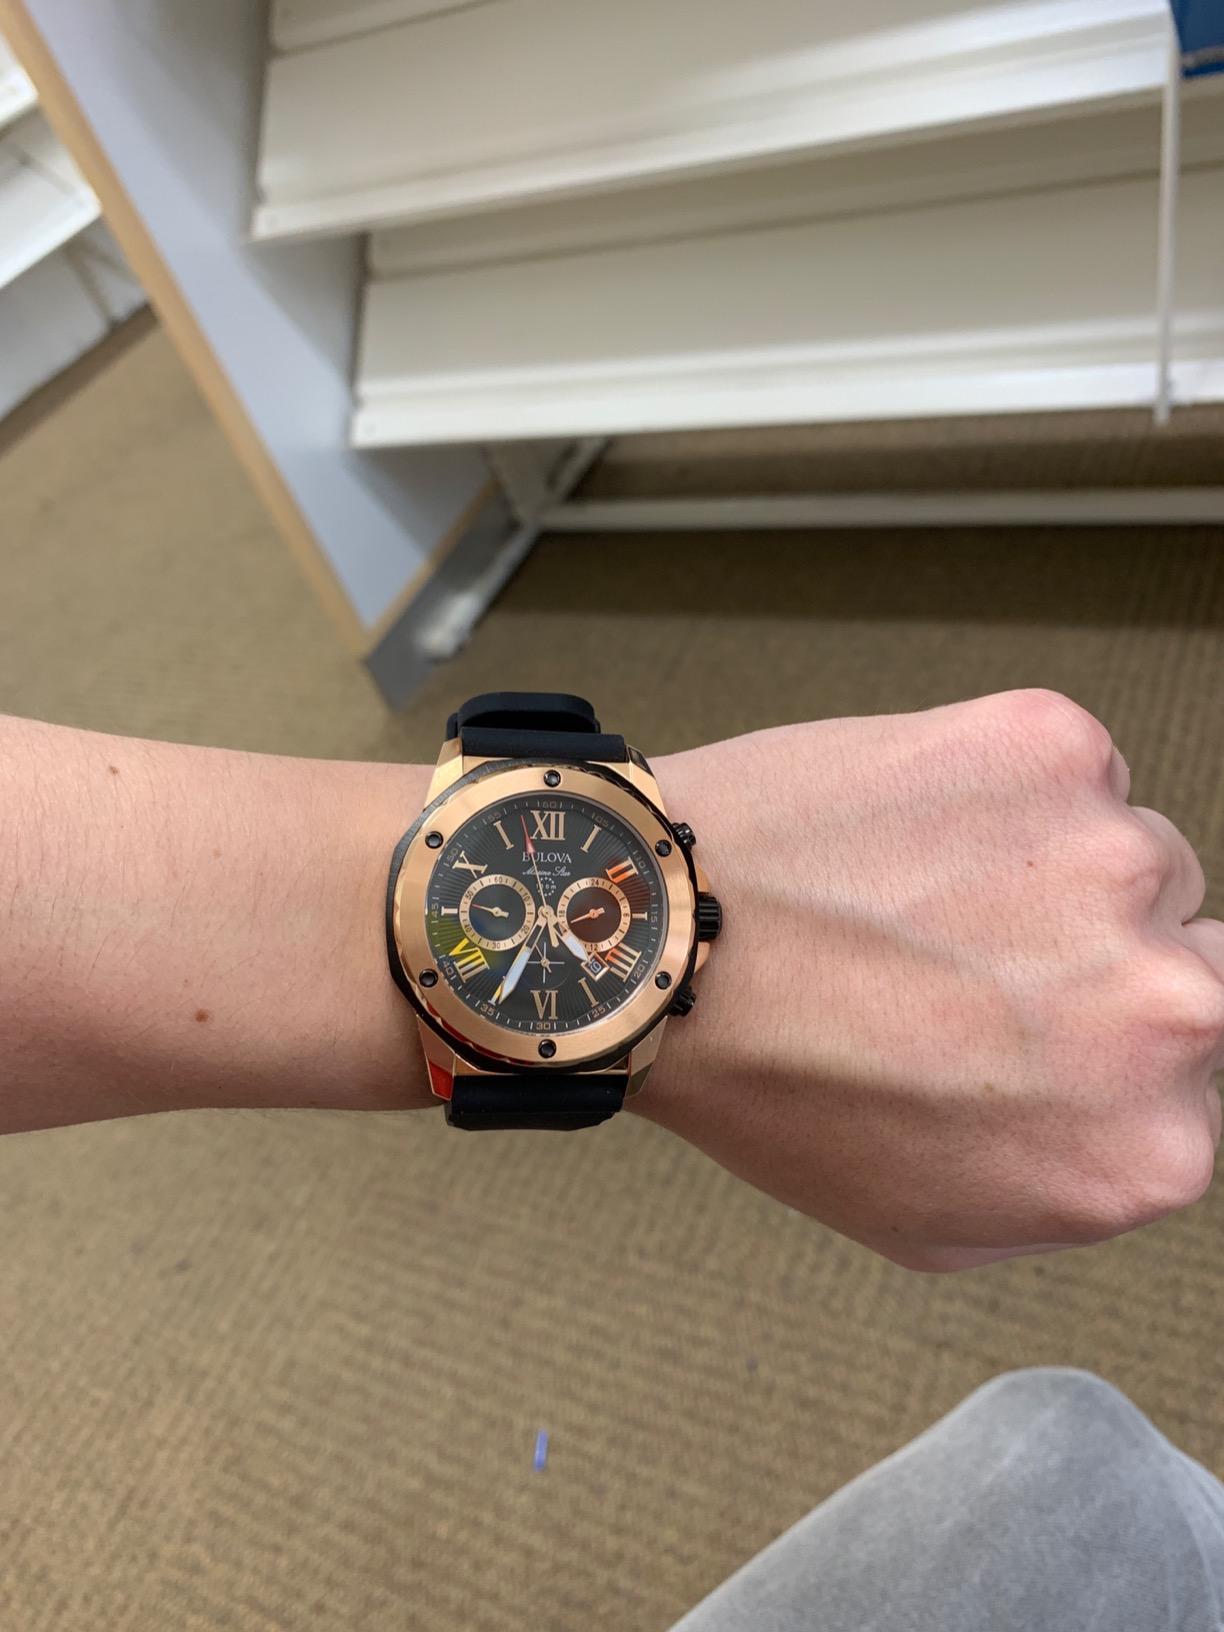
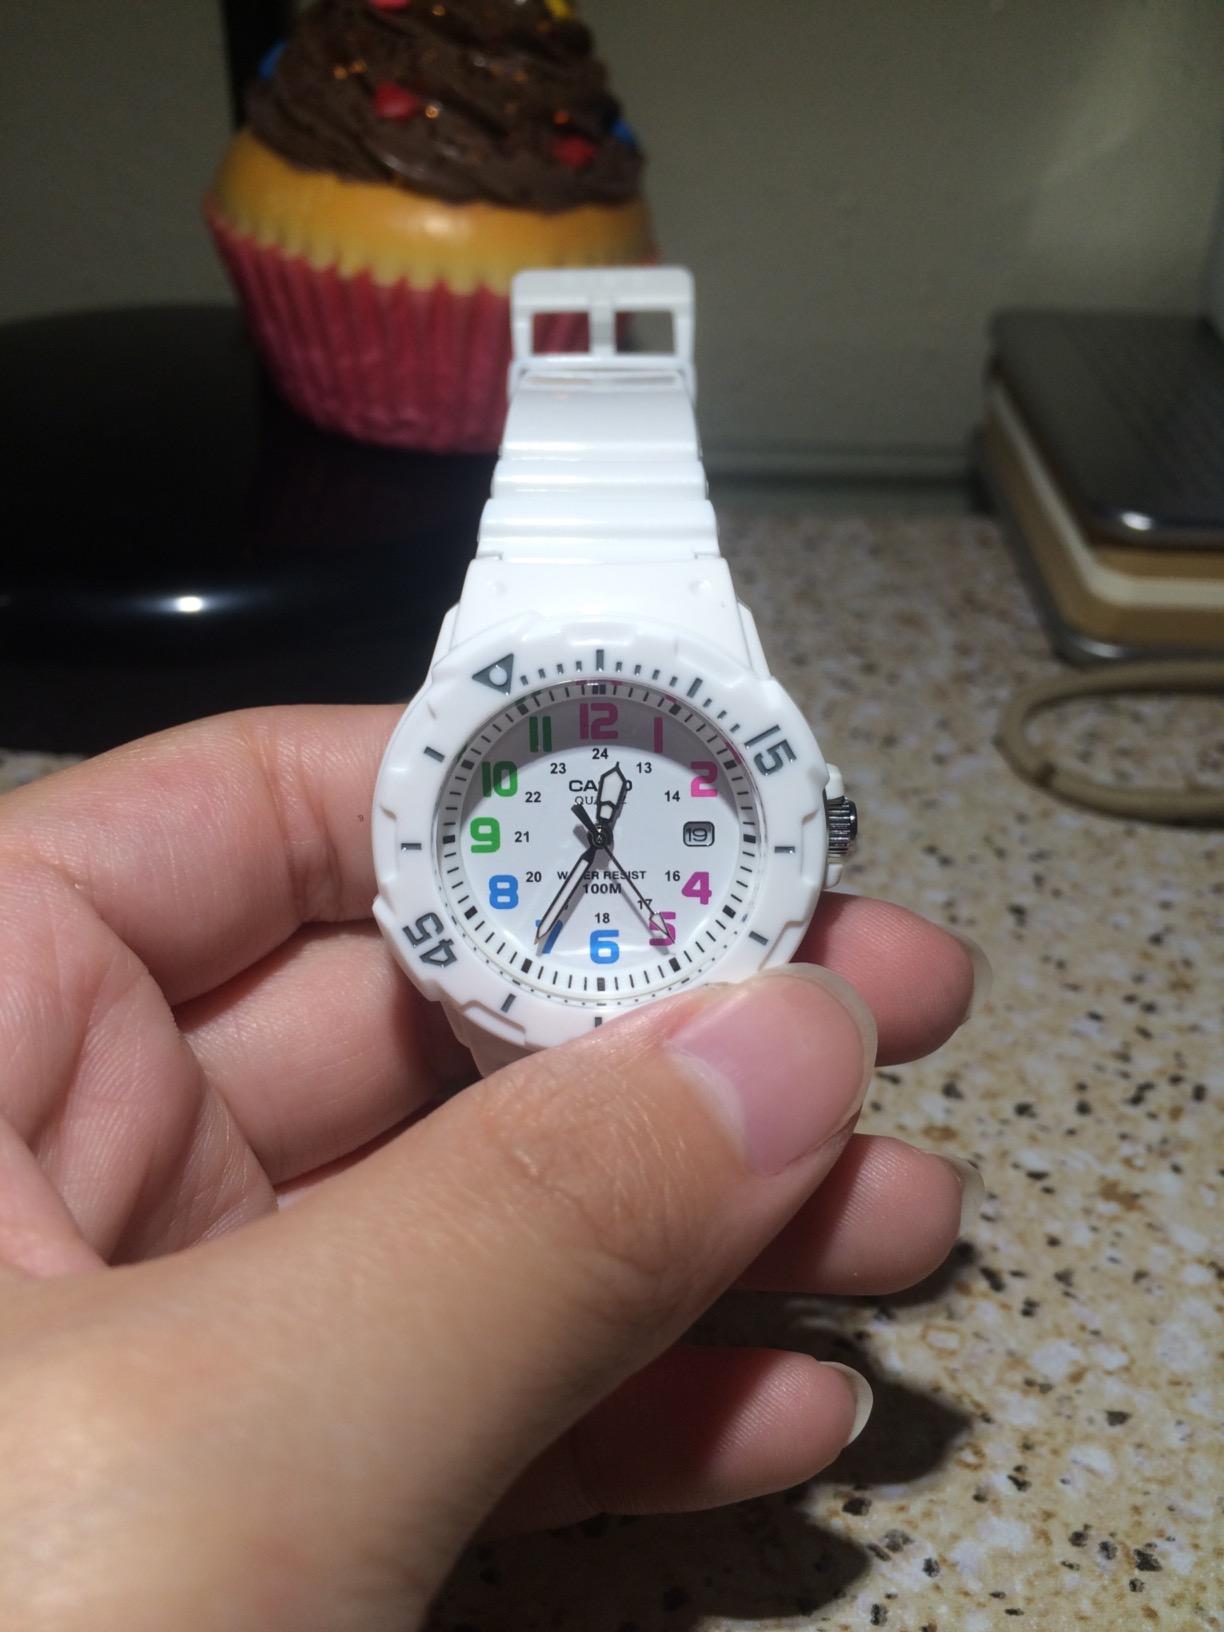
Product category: accessories_watch
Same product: no